Aquaculture in the United Kingdom

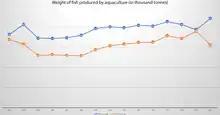
The tonnage of Aquaculture produced in the United Kingdom from 2003 to 2017

Oysters are also reared in Loch Fyne, Argyll and Bute by the Loch Fyne Oysters company. Another company, Scot-Hatch, grow scallops in the waters of Loch Ewe, but they are all sent to Norway for spawning. The company produced 750,000 scallops in 2012. Oyster harvesting has been a traditional shellfish industry in the town of Whitstable, Kent, for centuries, but after diseases and overfishing affected the oysters, the company started to farm Pacific rock oysters. Oysters are also farmed in Poole Harbour and the River Blackwater near Maldon in Essex. Most oysters that are farmed are pacific oysters rather than the native Atlantic oyster. An increase in sewage, loss of habitat, overfishing and some very cold winters led to a decline in the native Atlantic oyster industry. The British Shellfish Association estimates that there are over 20 oyster beds in estuaries around the United Kingdom, most do not farm, but just harvest.